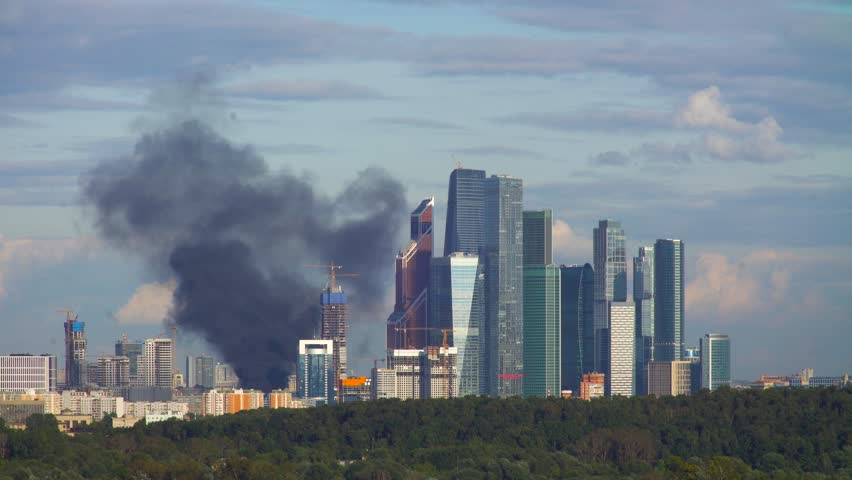
Fire: no
Smoke: yes